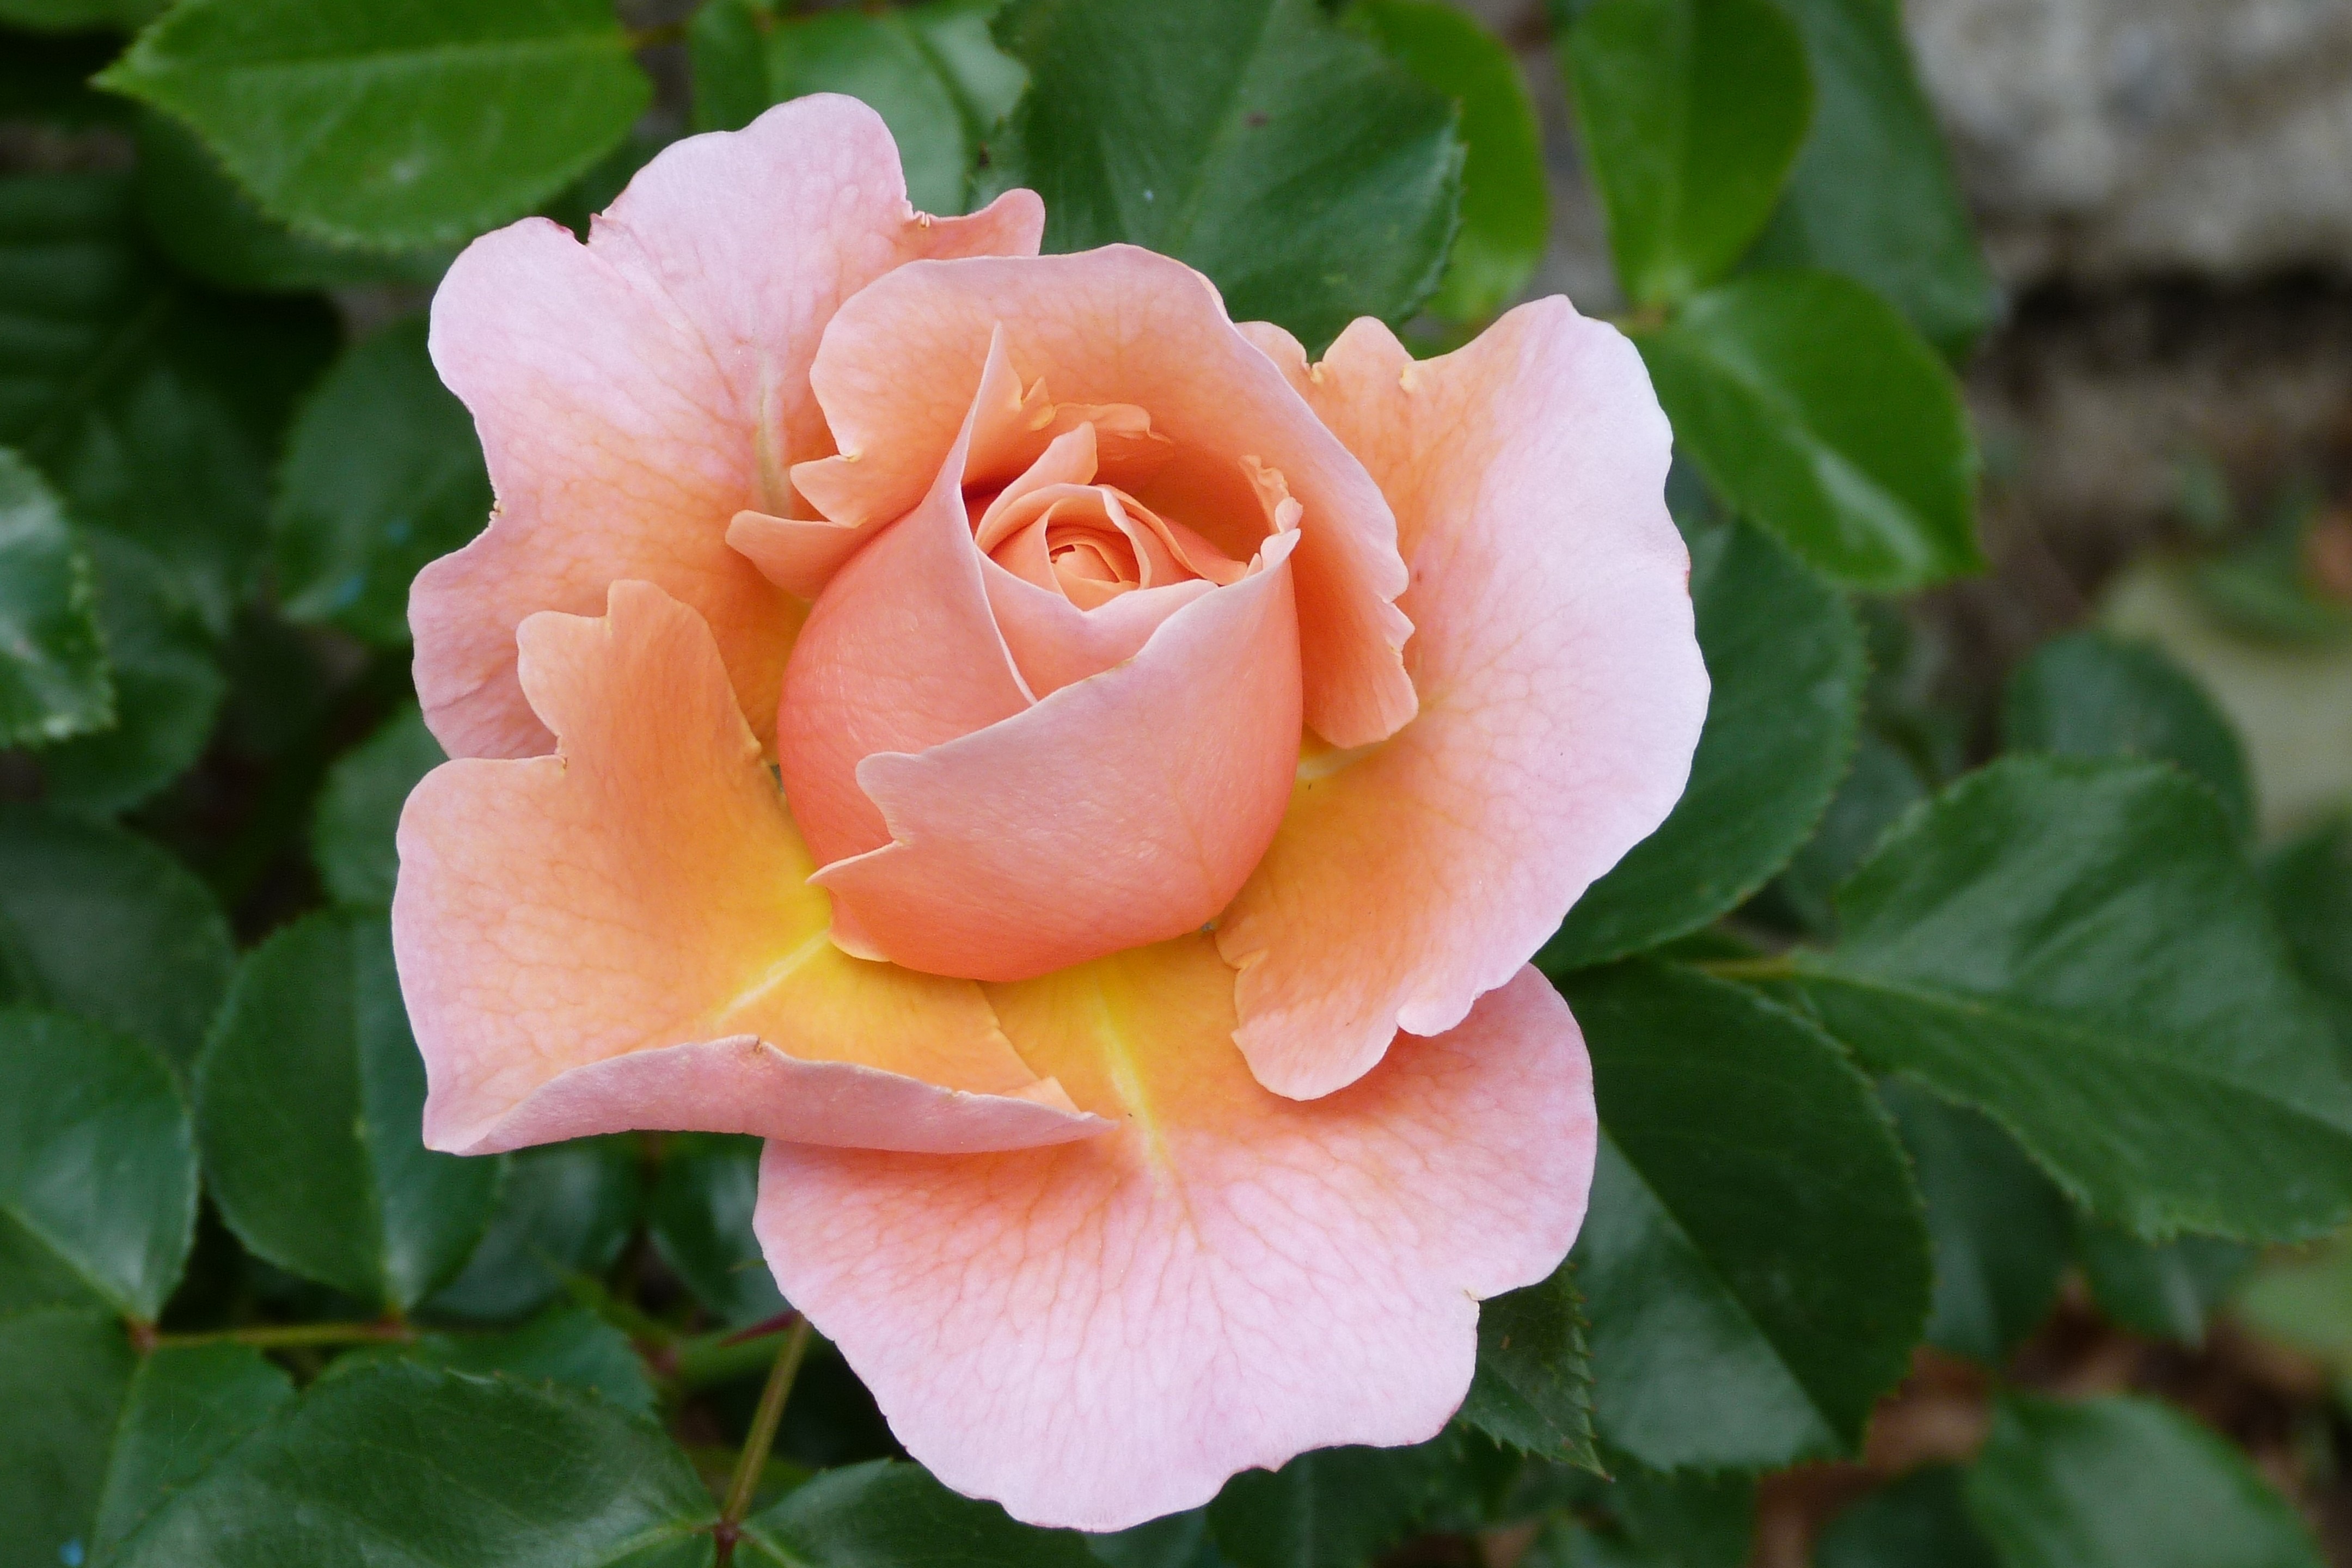
nature, plant, flower, petal, love, rose, spring, macro, garden, pink, flora, shrub, flowering, floribunda, flowering plant, garden roses, rose family, china rose, land plant, rosa centifolia, rose order, austrian briar